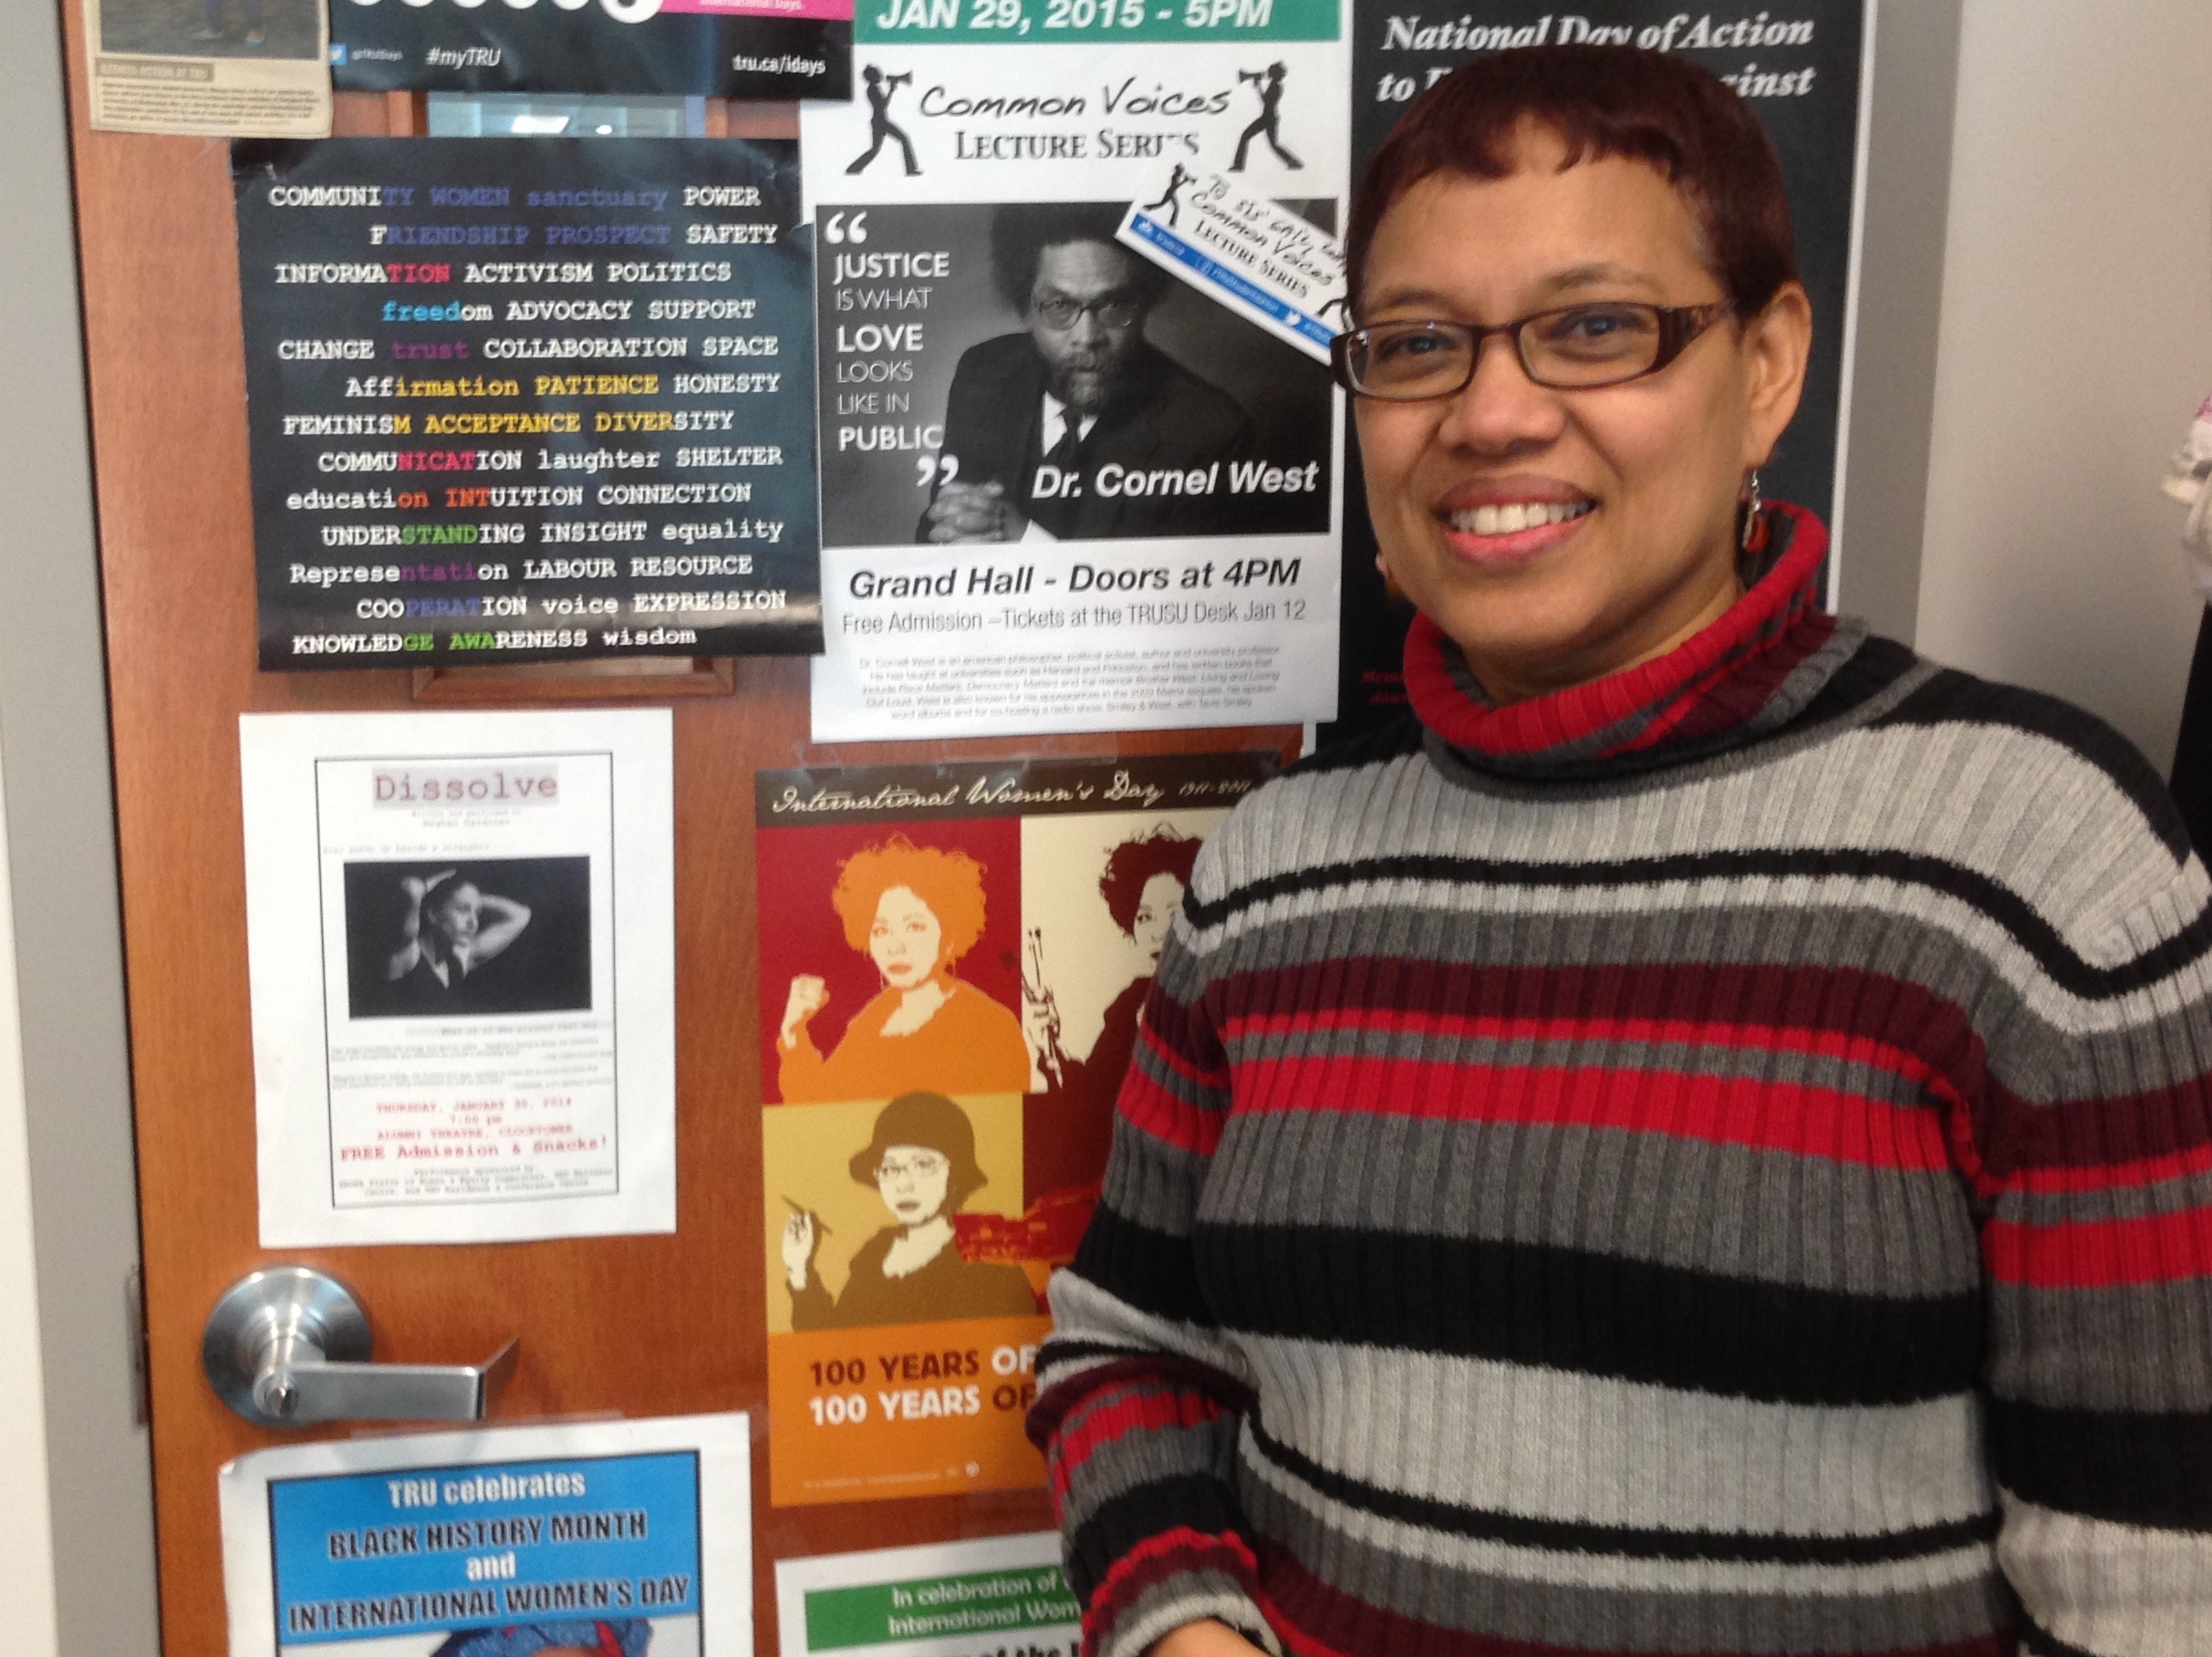
design